Merrick Garland

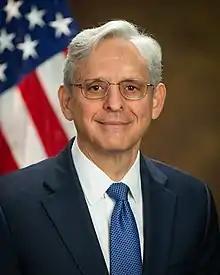
Official portrait, 2021

Merrick Brian Garland (born November 13, 1952) is an American retired lawyer and jurist who served as the 86th United States attorney general from 2021 to 2025. He previously served as a circuit judge of the United States Court of Appeals for the District of Columbia Circuit from 1997 to 2021. In 2016, President Barack Obama nominated Garland to the U.S. Supreme Court, but the U.S. Senate refused to hold a vote on whether to confirm him.